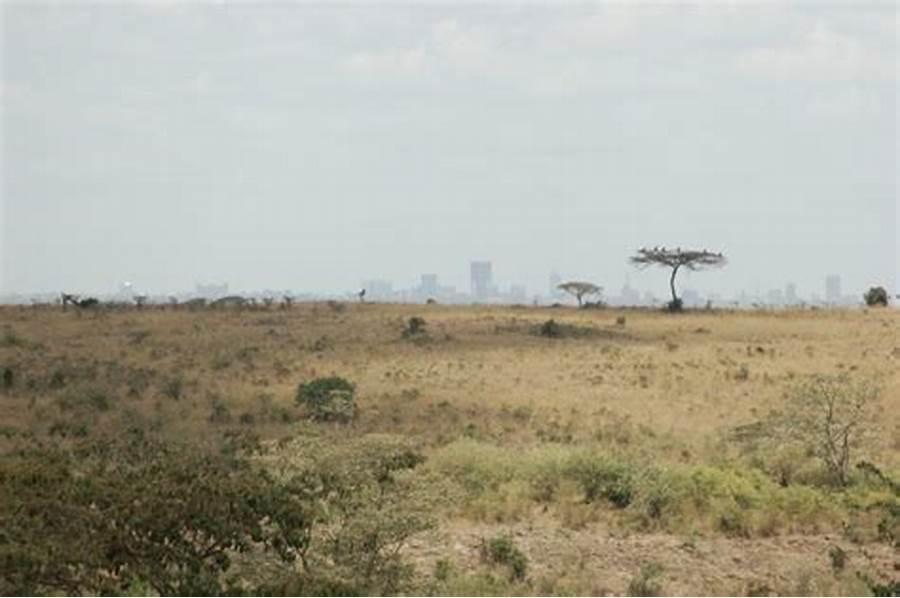
Mandhari asili ya eneo la jangwa ambapo mazingira yanaonyesha ukame na upungufu wa maji mti, mmoja mkubwa katikati unasimama kama ishara ya muhimili wa mimea katika hali ngumu za kiikolojia, nyasi fupi na vichaka vidogo vinaonyesha ardhini vinaonyesha aina ya uoto unaoweza kustahimili joto kali na ukame.